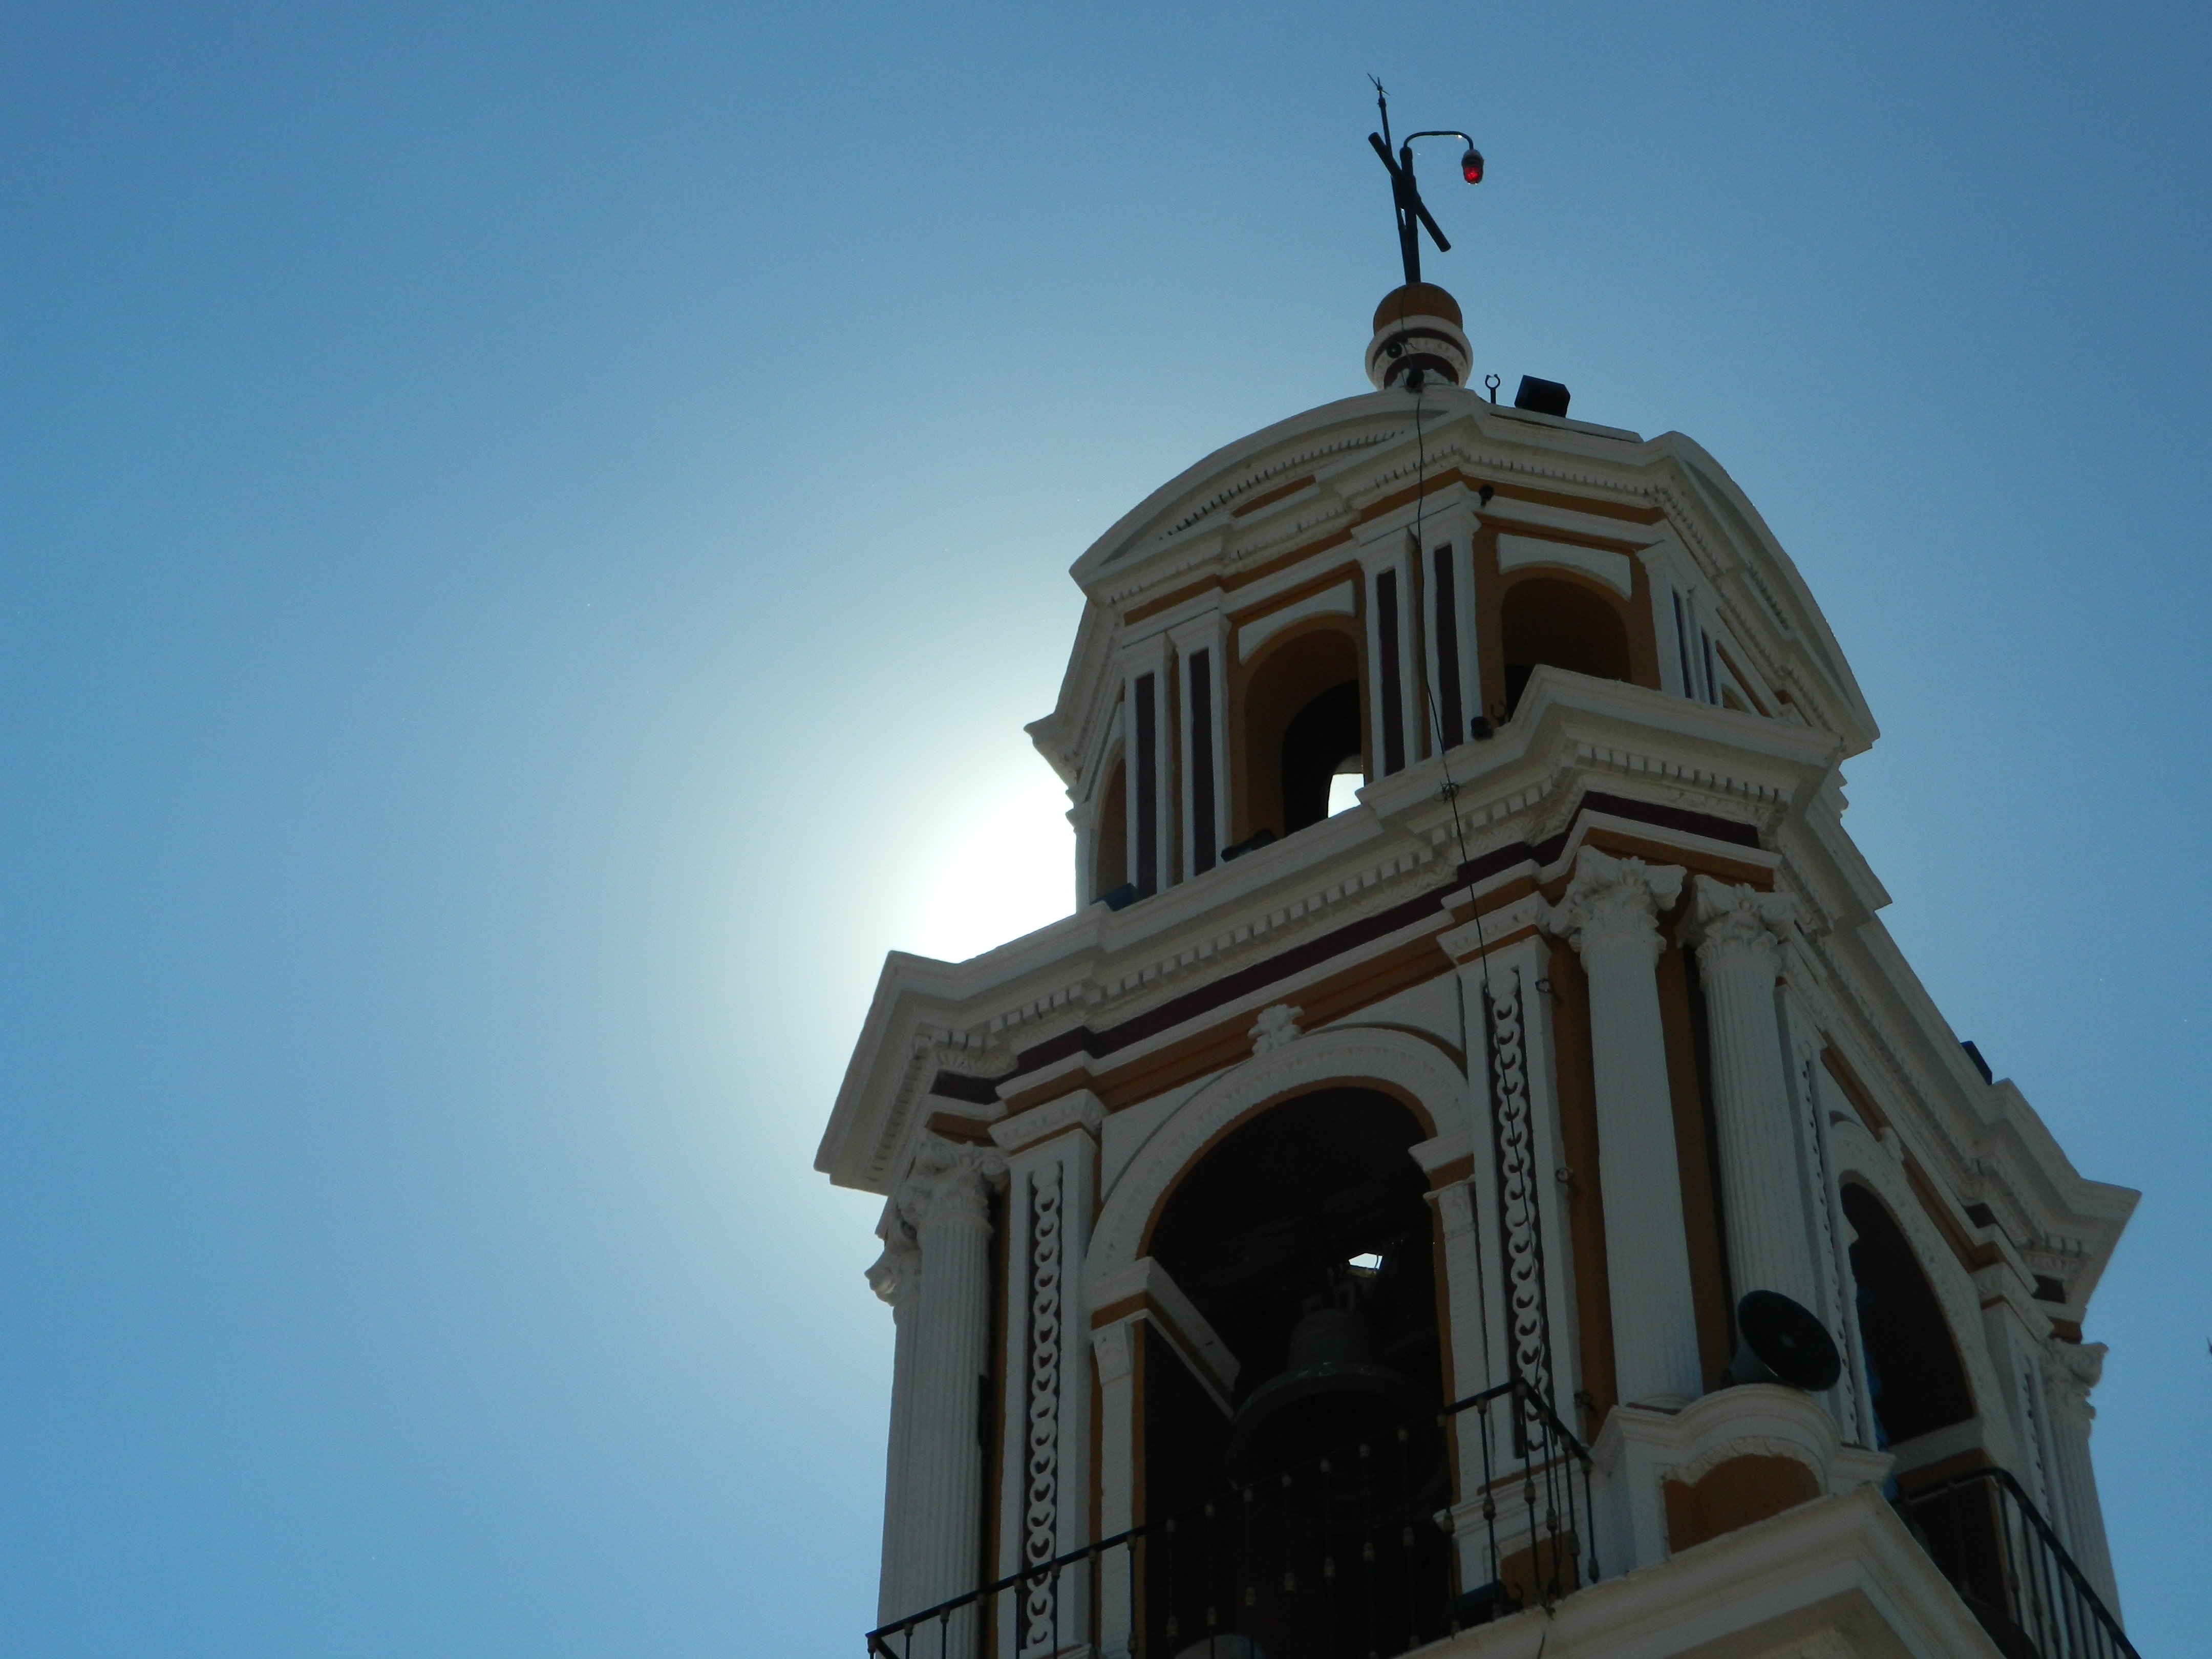
building, tower, landmark, church, place of worship, clock tower, bell tower, spire, mexico, steeple, dome, puebla